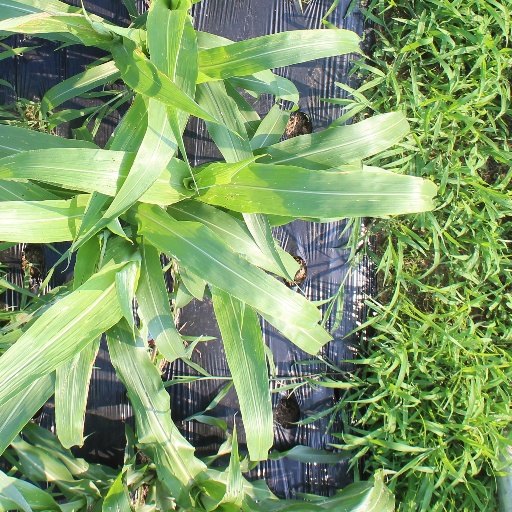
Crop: sorghum